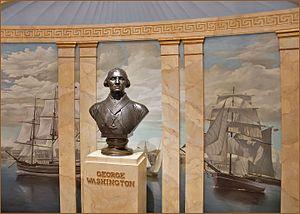
Buste en bronze de Georges Washington par Edward Valentine
Le George Washington Masonic National Memorial est un édifice maçonnique situé à Alexandria en Virginie et construit en l'honneur de George Washington. Conçu par l'architecte américain Harvey Wiley Corbett selon plusieurs styles architecturaux, sa tour s'inspire de l'ancien phare d'Alexandrie en Égypte. Bâti entre 1923 et 1932, il est inauguré en mai 1932 en présence du président Herbert Hoover et de très nombreuses personnalités politiques, religieuses et maçonniques. Les travaux d’aménagement et de décoration intérieure se poursuivent pendant plus de trente ans et se terminent à la fin des années 1970. Le mémorial porte la devise : « Pour inspirer l'humanité, à travers l'éducation, à imiter et promouvoir les vertus, le caractère et la vision de George Washington, l'homme, le maçon et Père de notre pays ». À l'opposé des pratiques maçonniques courantes, c'est le seul bâtiment maçonnique soutenu et maintenu par les 52 grandes loges des États-Unis et par plus de deux millions de francs-maçons américains qui souhaitent exprimer au travers du temps et dans la beauté l'estime indéfectible que les francs-maçons des États-Unis lui portent.